Echinacea laevigata

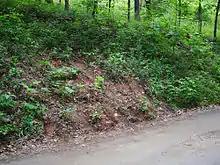
"Echinacea laevigata" habitat loss due to off-roading activities

Conservation efforts underway include research on the most effective method of restoring the natural cycle of disturbance to the land, for example, by initiating controlled burns.